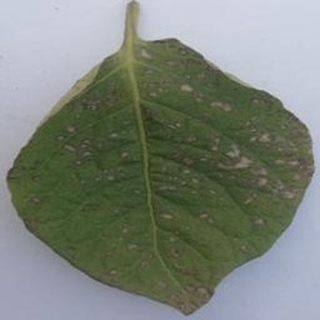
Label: potato_early_blight